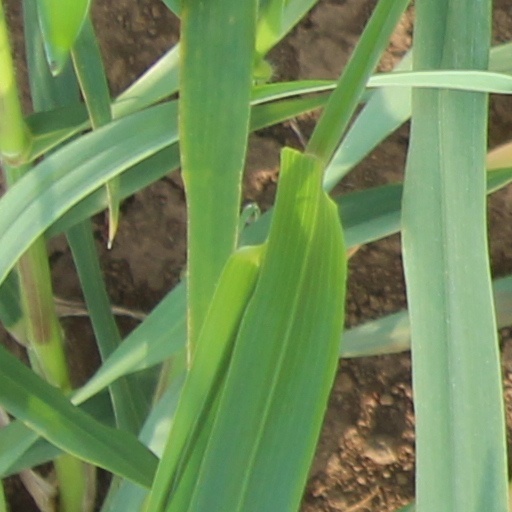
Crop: wheat